Viktor Taratuta

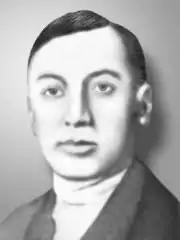

Viktor Konstantinovich Taratuta (Russian: Виктор Константинович Таратута) (16 April 1881 – 13 May 1926) was a Russian revolutionary and Soviet official.